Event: Nepal Earthquake
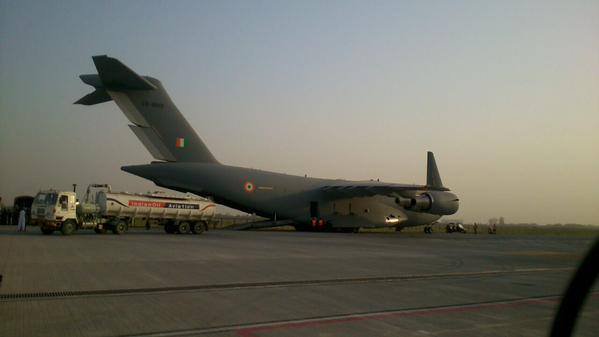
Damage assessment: no_damage